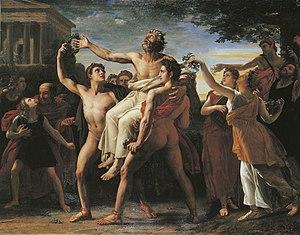
Auguste Vinchon, Diagoras porté en triomphe par ses fils, 1814, Paris, Ecole Nationale Supérieure des Beaux-Arts
Cette page recense les lauréats du prix de Rome en peinture, récompense inaugurée en 1663, et de façon officielle en 1667, par l'Académie royale de peinture et de sculpture à Paris, et supprimée par une réforme, après 1968.